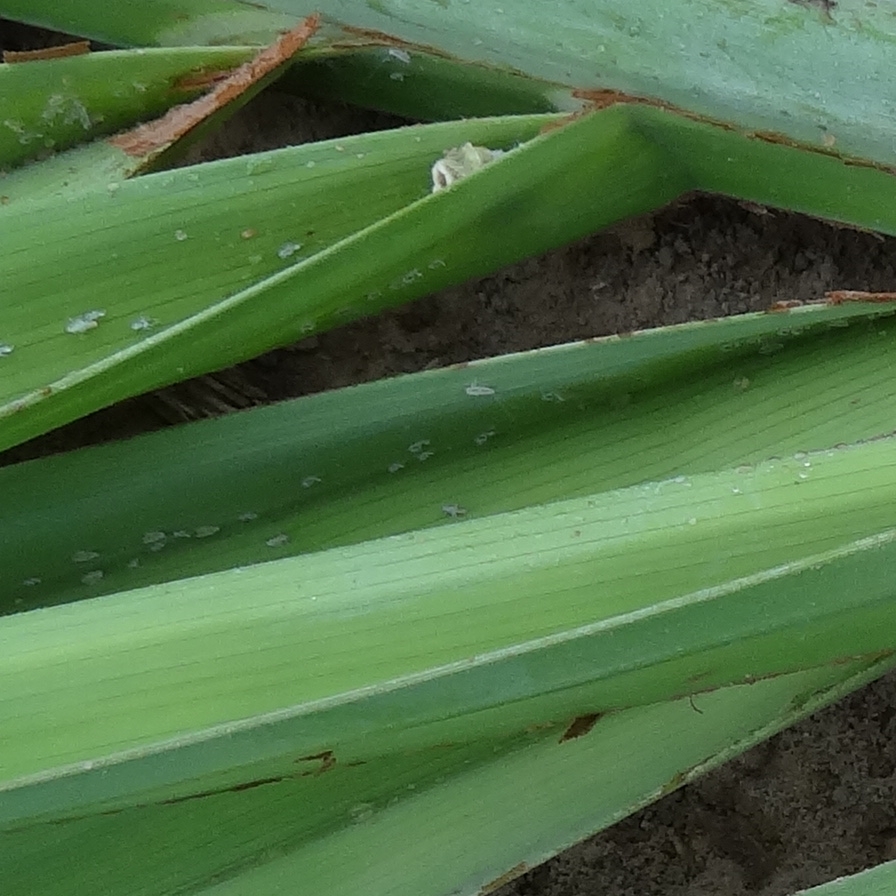
Label: Dubas